Answer in natural language. Considering the relative positions, is Television above or below black colour tv stand? Choose between the following options: above or below
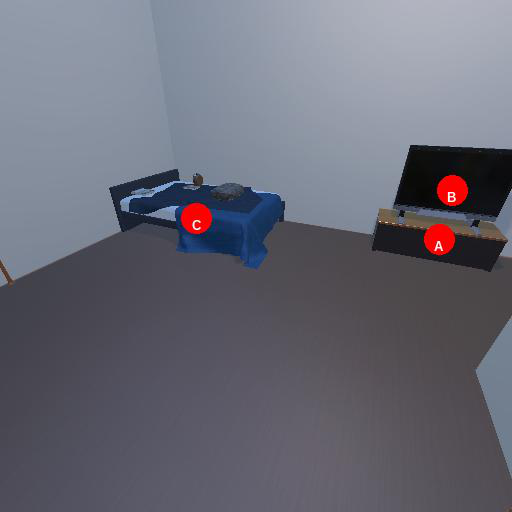
<answer>below</answer>